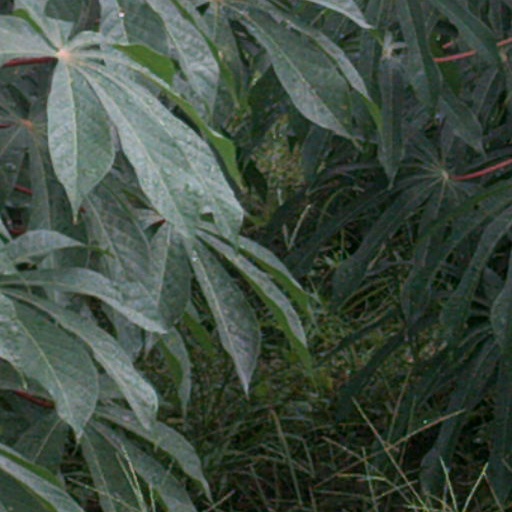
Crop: cassava